North Tivoli, Queensland

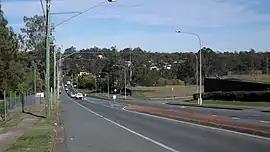
Mount Crosby Road, 2015

North Tivoli is a suburb of Ipswich in the City of Ipswich, Queensland, Australia. In the , North Tivoli had a population of 84 people.